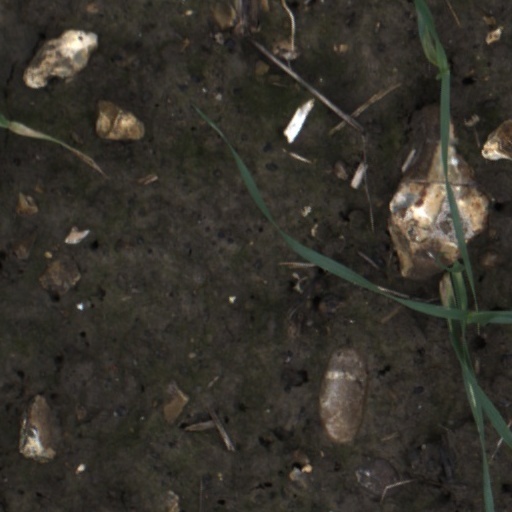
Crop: wheat